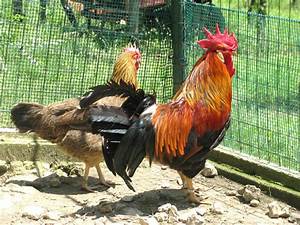
Label: chicken